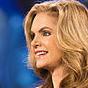
Age: 52